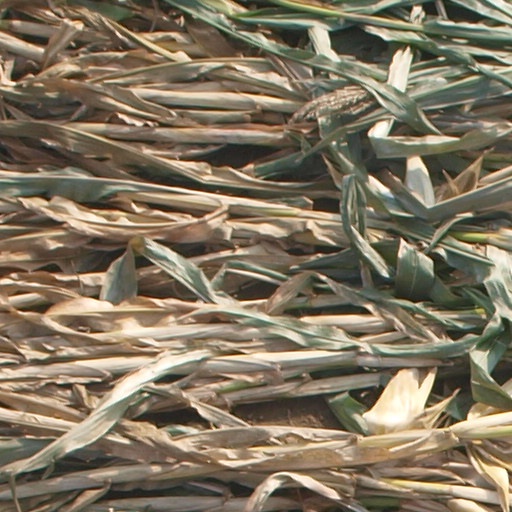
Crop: maize; corn